Ma-Ko-Ko-Mo

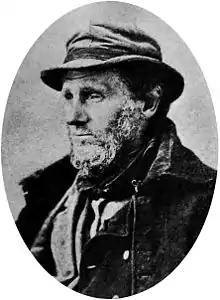
Portrait of David Foster, the founder of Kokomo, who is associated with many of the early stories of Kokomo

The city of Kokomo, Indiana is named after Kokomo, but it is unknown who actually proposed "Kokomo" as the name of the town or why. According to a popular legend, David Foster, the founder of the city of Kokomo, once stated, "It was the orneriest town on earth, so I named it after the orneriest Indian on earth—called it Kokomo." This legend is probably apocryphal. Traditionally, it has been said that Kokomo was a great Miami chieftain in north-central Indiana of enormous physical size, who was able to use his superior strength and cunning to secure the interests of his people and win them a vast hunting territory. This version of the story holds that Kokomo was "last of the fighting chiefs".